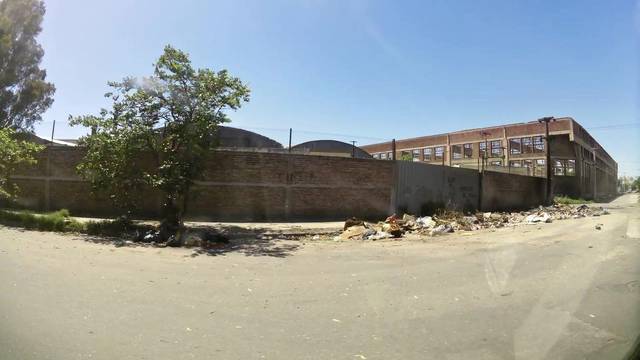
Region: Argentina
Coordinates: -31.418, -64.144